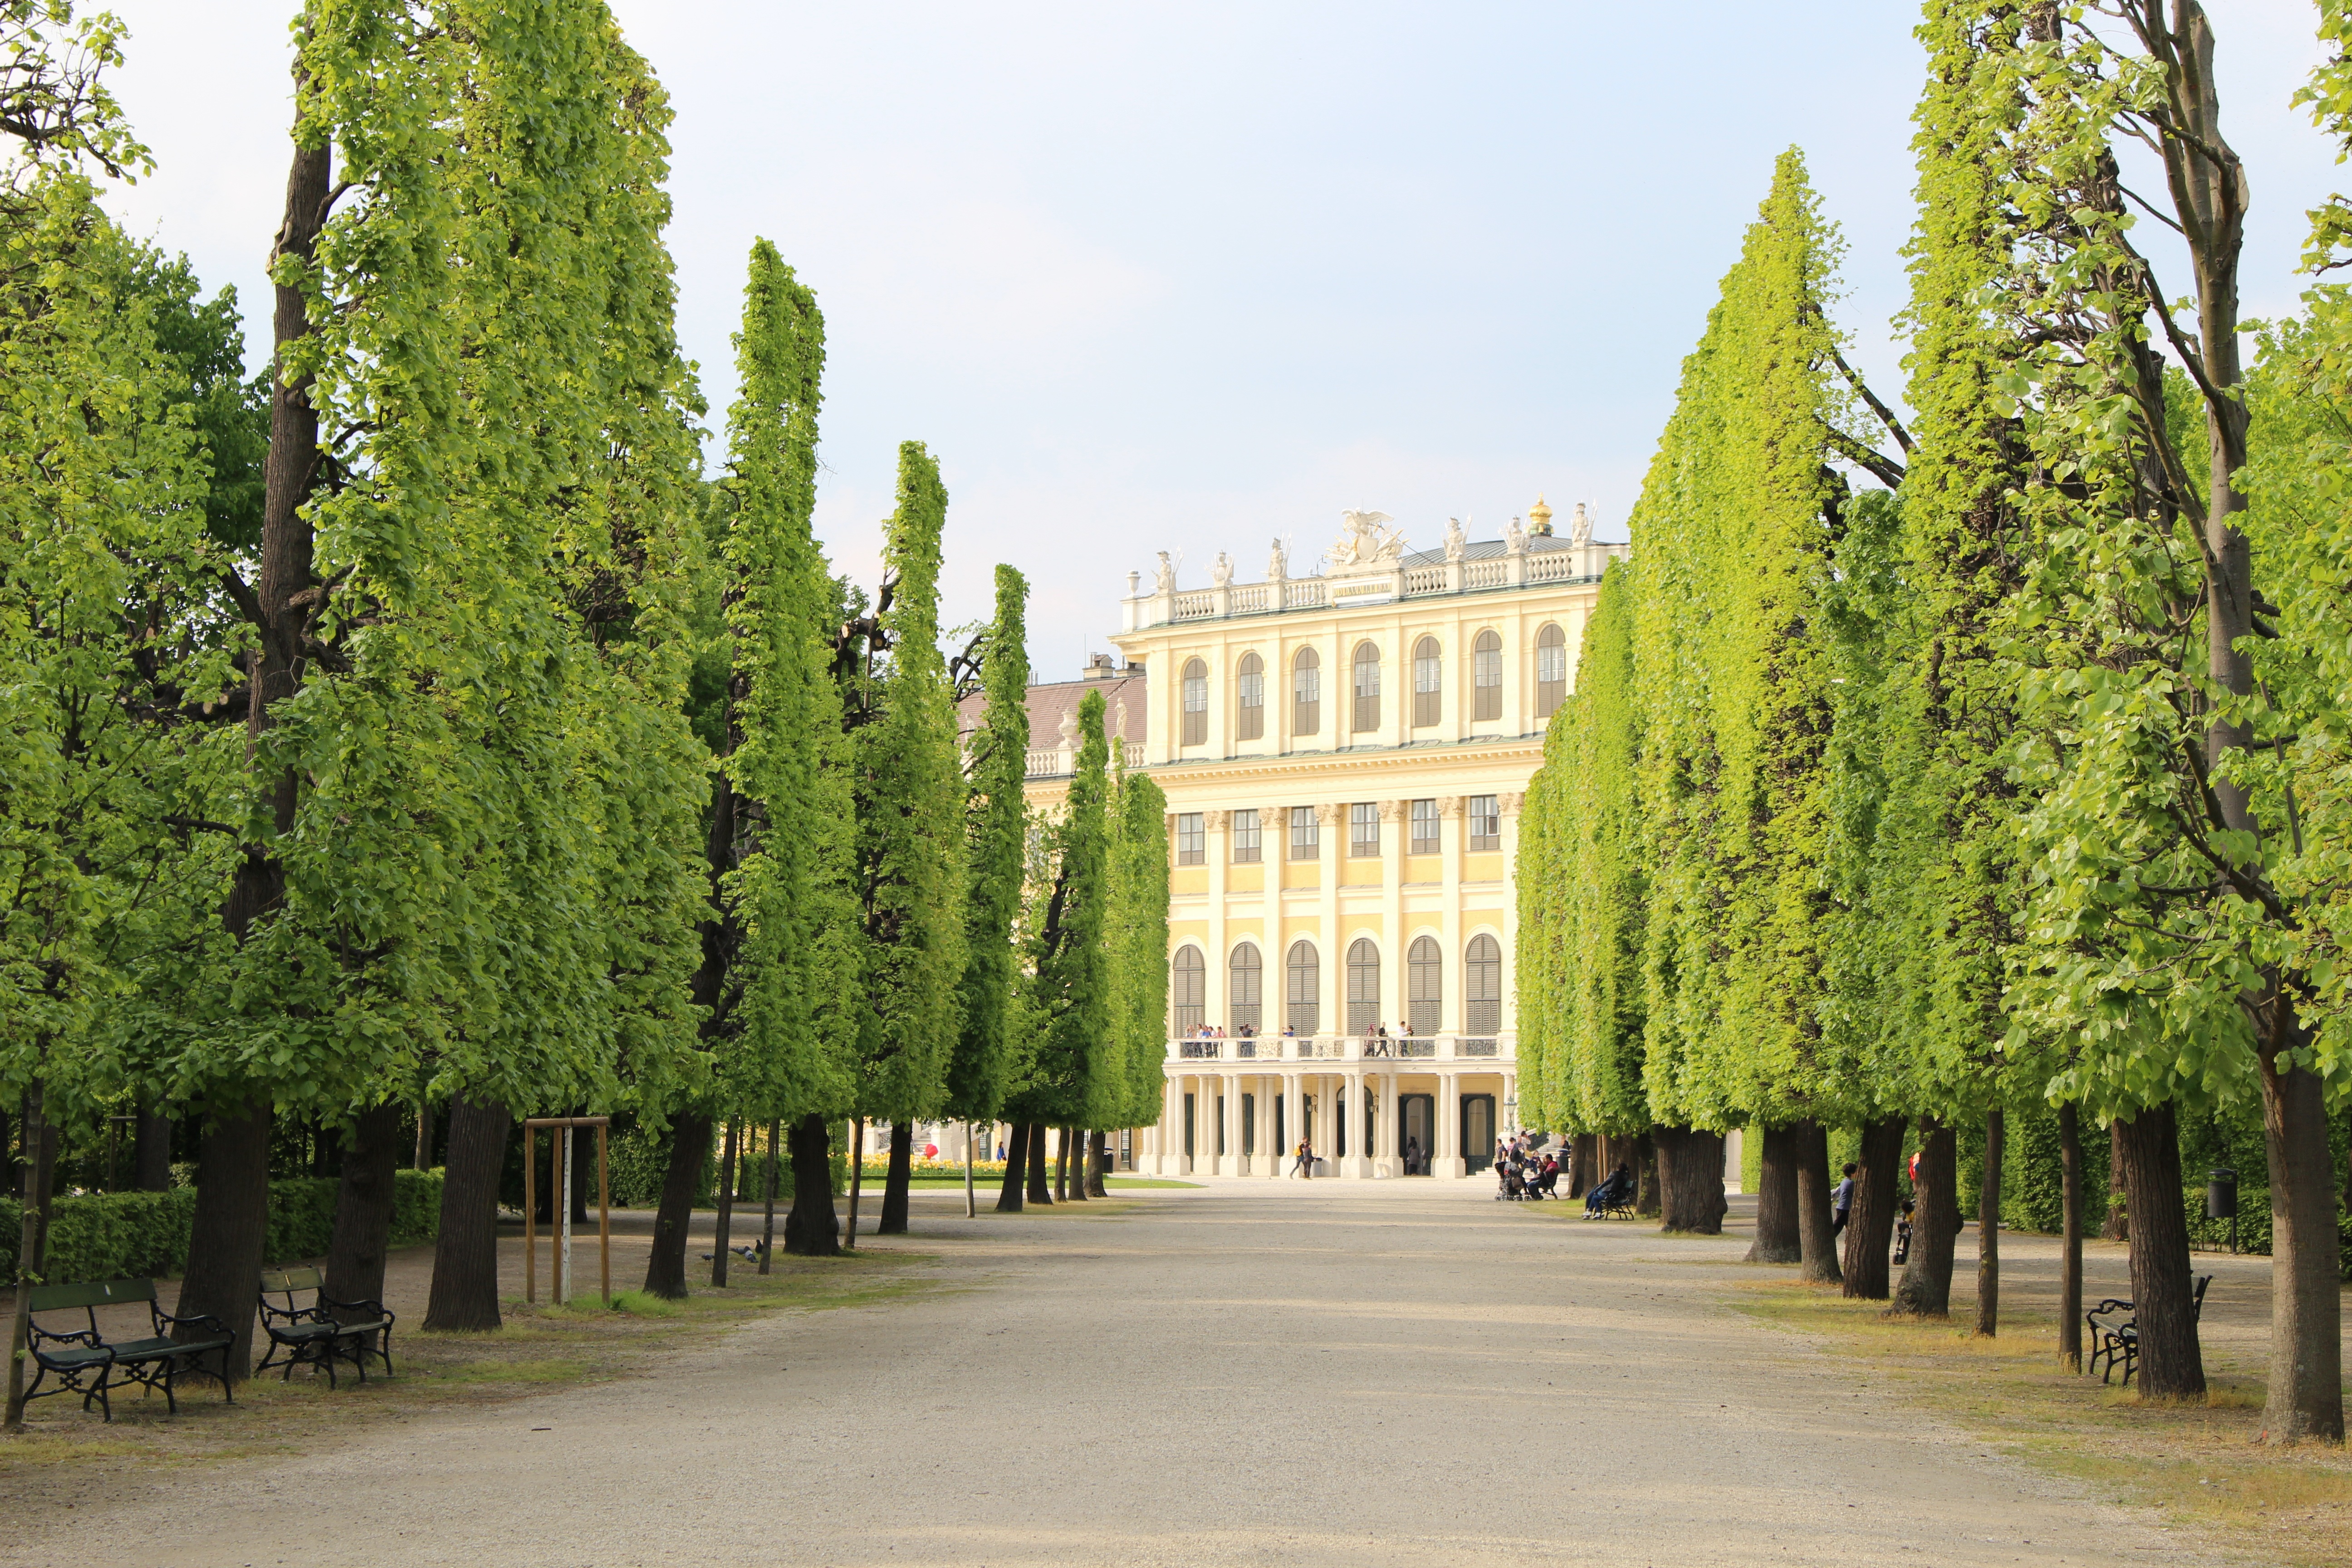
tree, architecture, plant, leaf, flower, chateau, green, autumn, castle, botany, garden, austria, avenue, vienna, estate, emperor, schonbrunn, neighbourhood, castle park, monarchy, woody plant